Iosif Demian

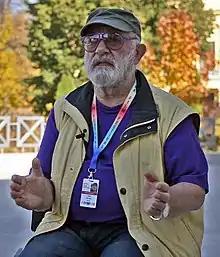
Iosif Demian in 2017

Iosif Demian (born 26 May 1941) is a Romanian cinematographer and film director. His 1980 film "A Girl's Tears" was screened in the Un Certain Regard section at the 1982 Cannes Film Festival.